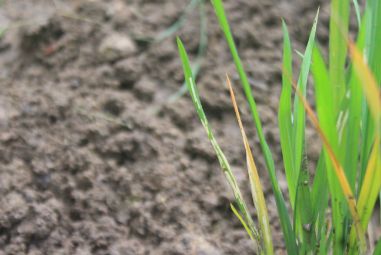
Disease: Tungro